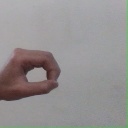
अक्षर: औ